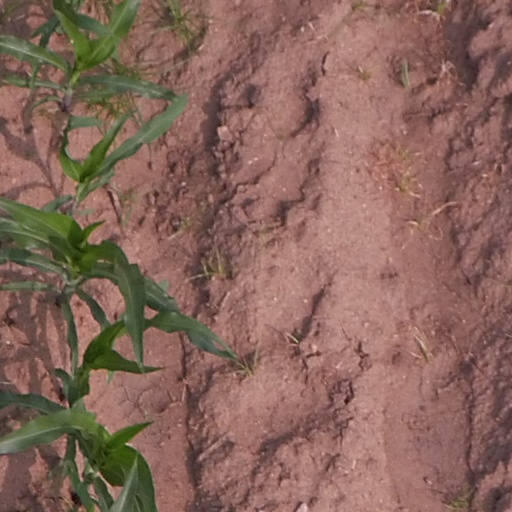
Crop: maize; corn